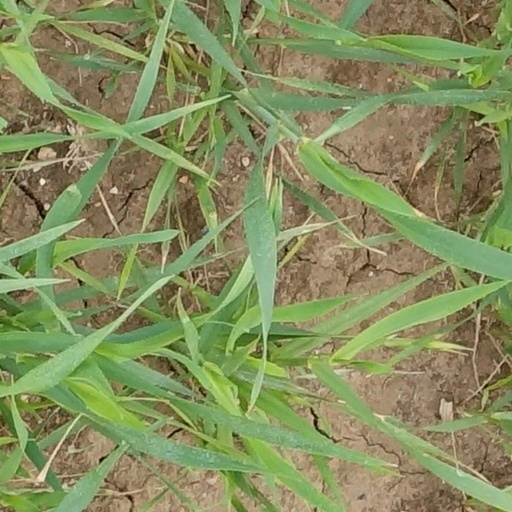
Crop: wheat